Wangamong, New South Wales

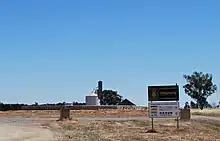
Silos at Wangamong

It lies on the Oaklands railway line, Victoria which is a broad gauge branch operated by Victorian Railways. The station has a wheat silo which is its main reason for being.